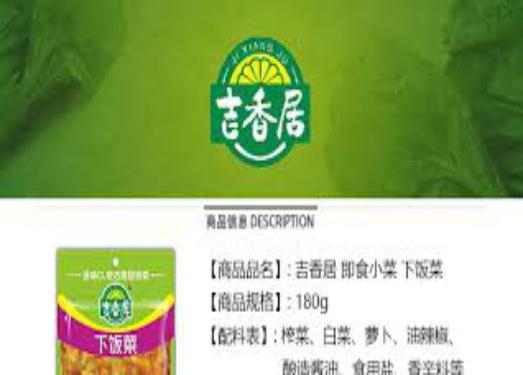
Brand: jixiangju
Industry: Food